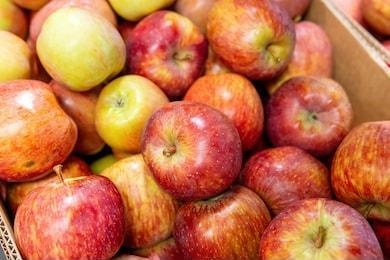
Label: apple